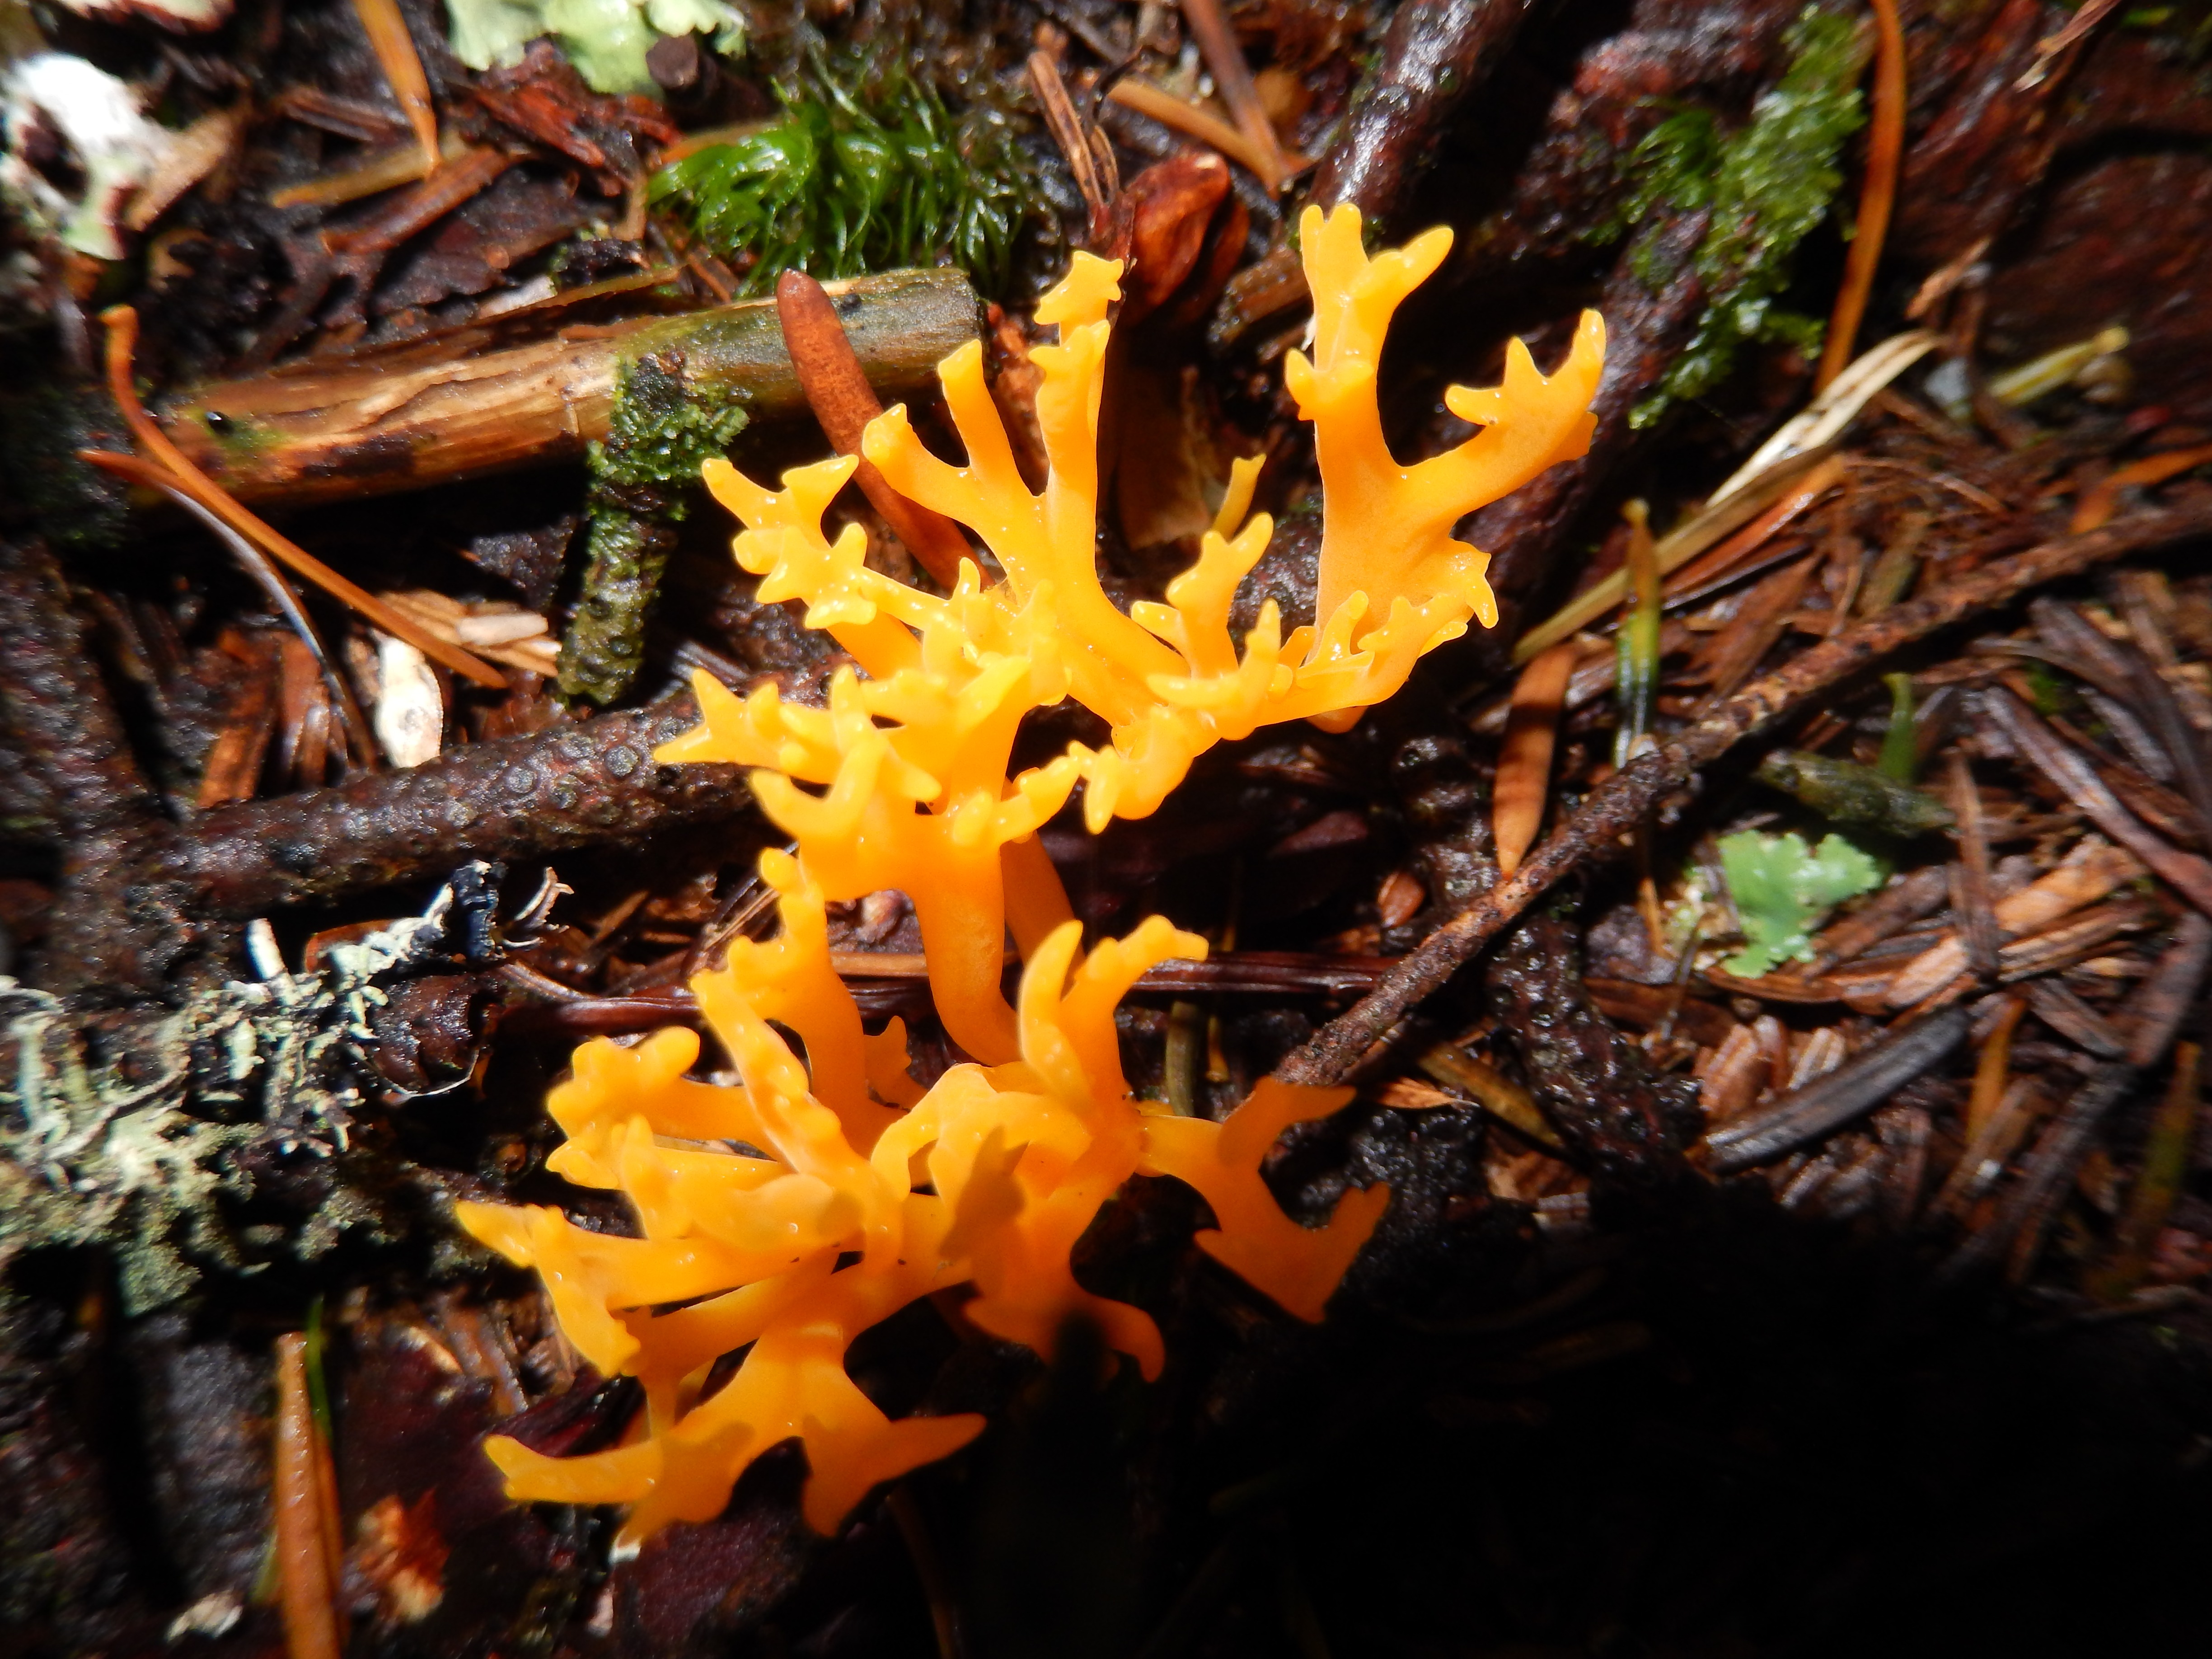
nature, forest, leaf, fall, flower, autumn, flora, fungus, habitat, forest mushrooms, macro photography